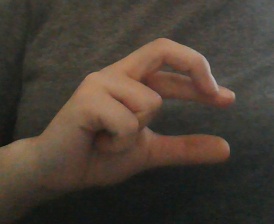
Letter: thal